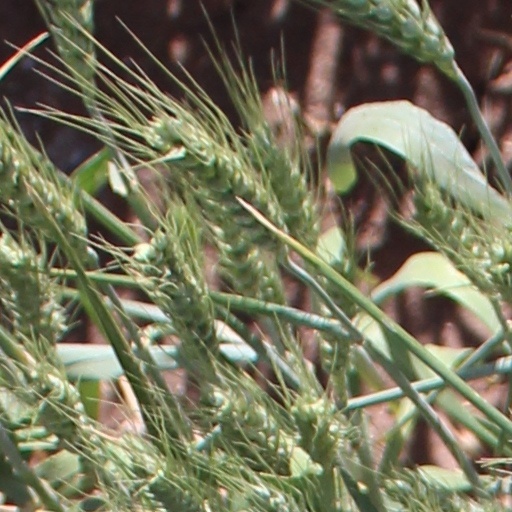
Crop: wheat